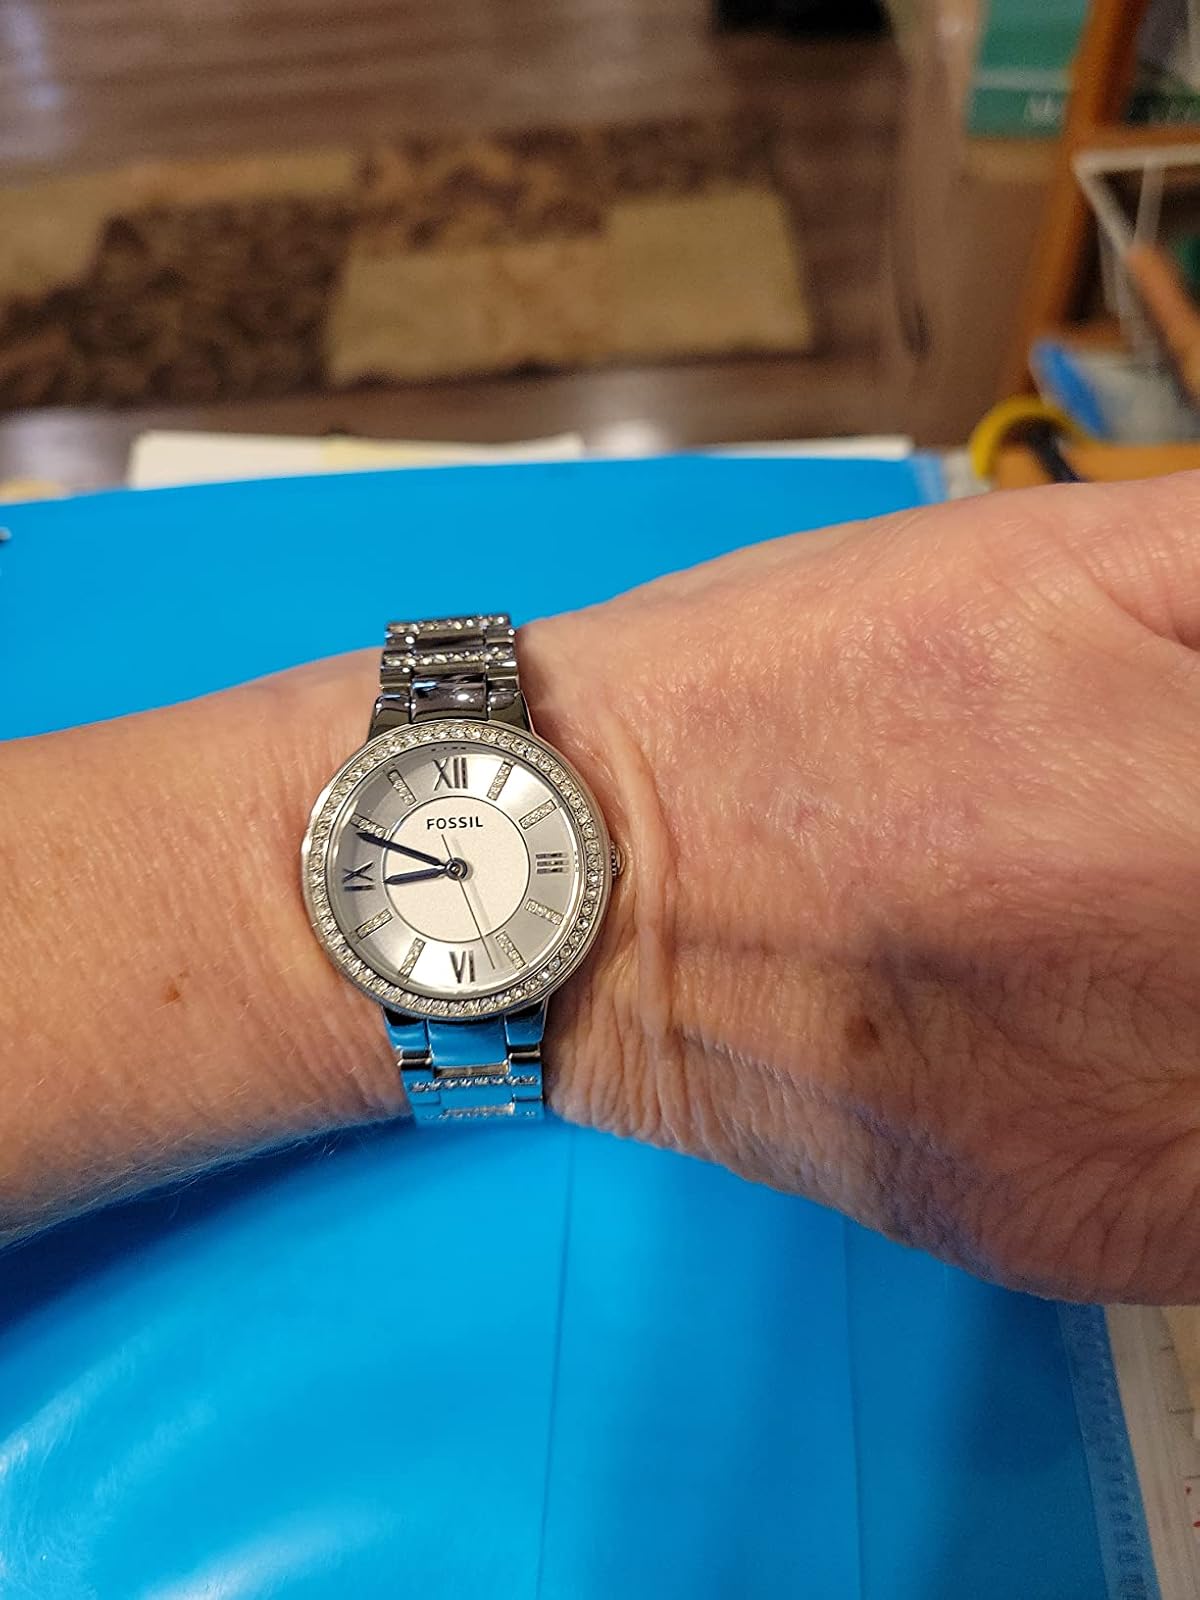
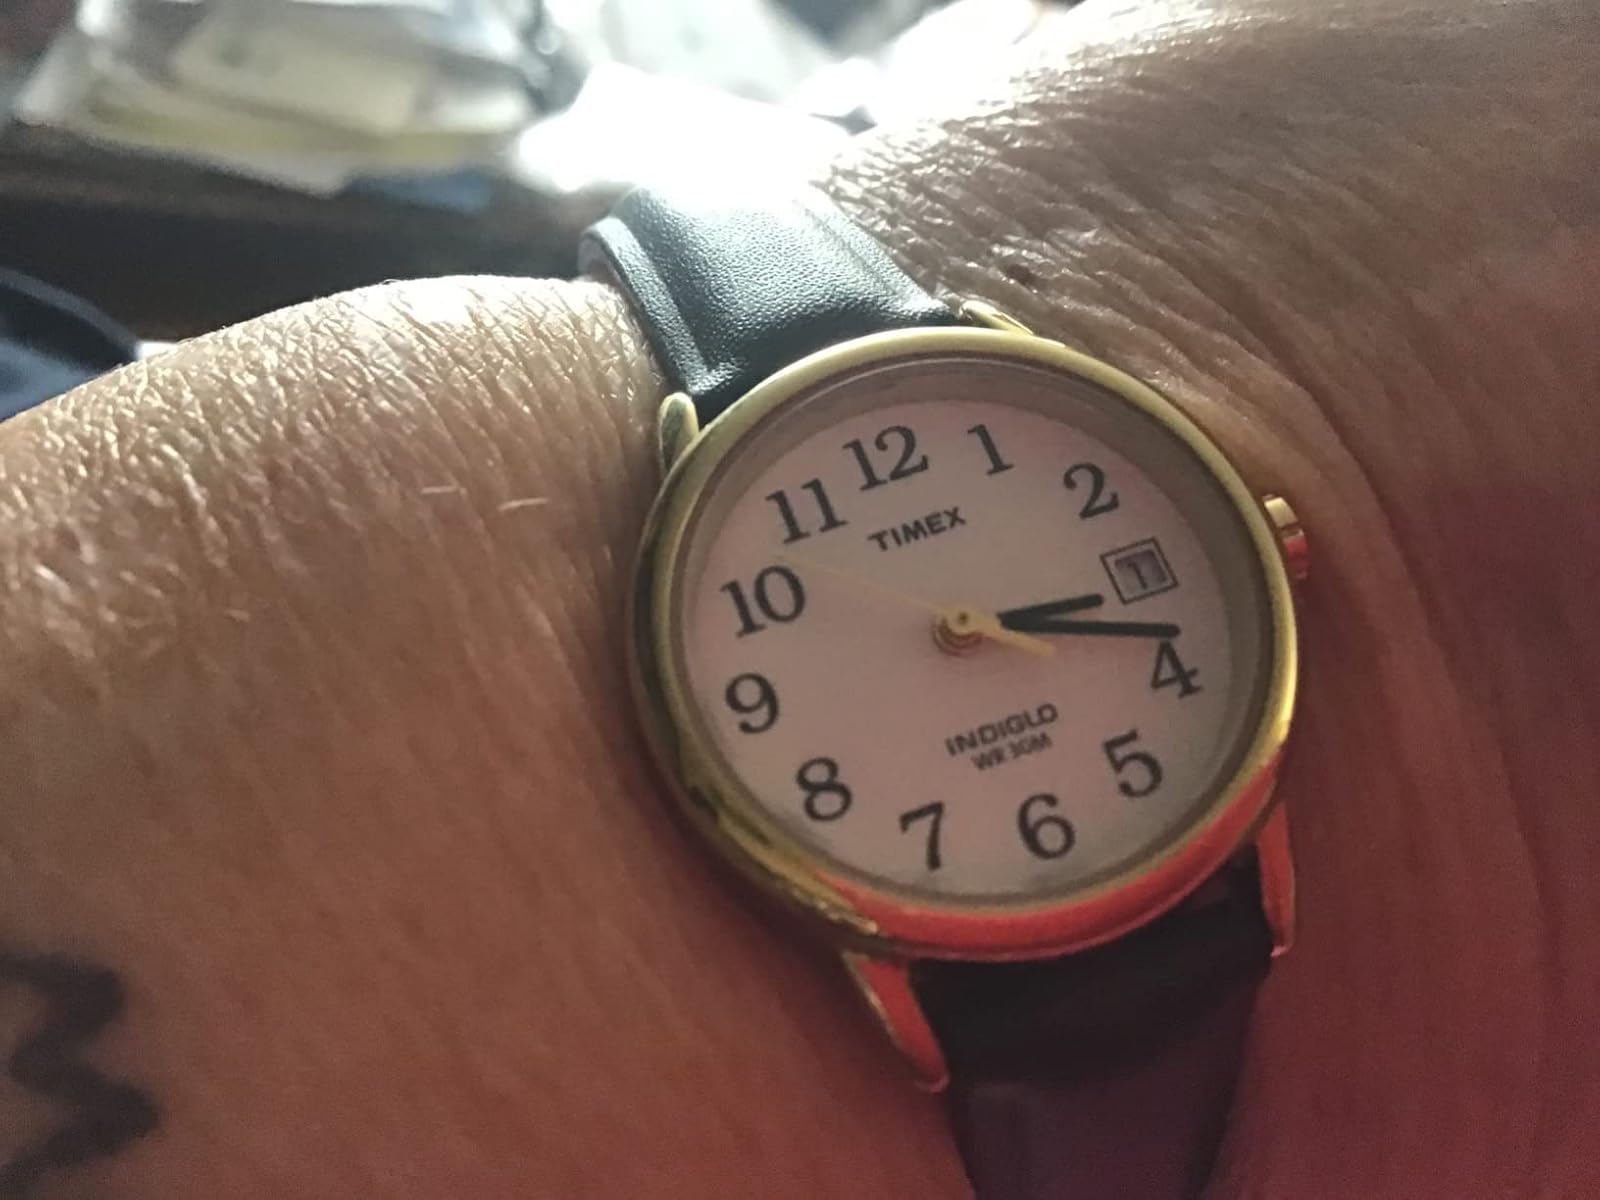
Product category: accessories_watch
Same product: no